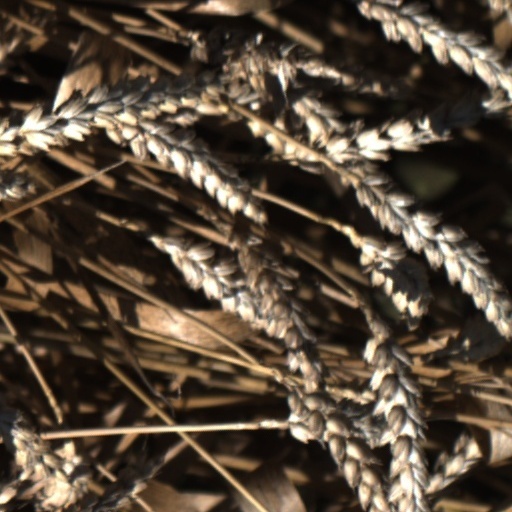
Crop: wheat